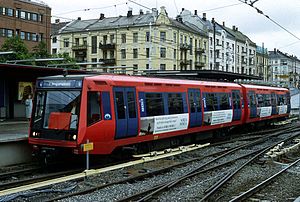
T-banen i Oslo / Historie
T2000-tog på Majorstuen i 1998.
T-banen i Oslo er et metrosystem i Norges hovedstad Oslo. Systemet består af fire vestlige og fire østlige baner, der er bundet sammen af en central tunnelstrækning, hvortil kommer en ringbane rundt om byen. T står for tunnelbane, men i praksis ligger det meste af T-banen over jorden, især udenfor centrum. Der er 101 stationer, hvoraf 17 er underjordiske eller indendørs.